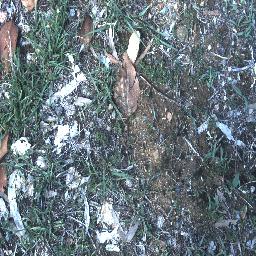
Label: negative